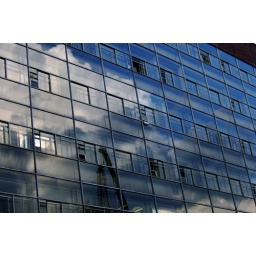
clouds in glass